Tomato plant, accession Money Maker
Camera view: bottom (45 deg); turntable rotation: 60 degrees
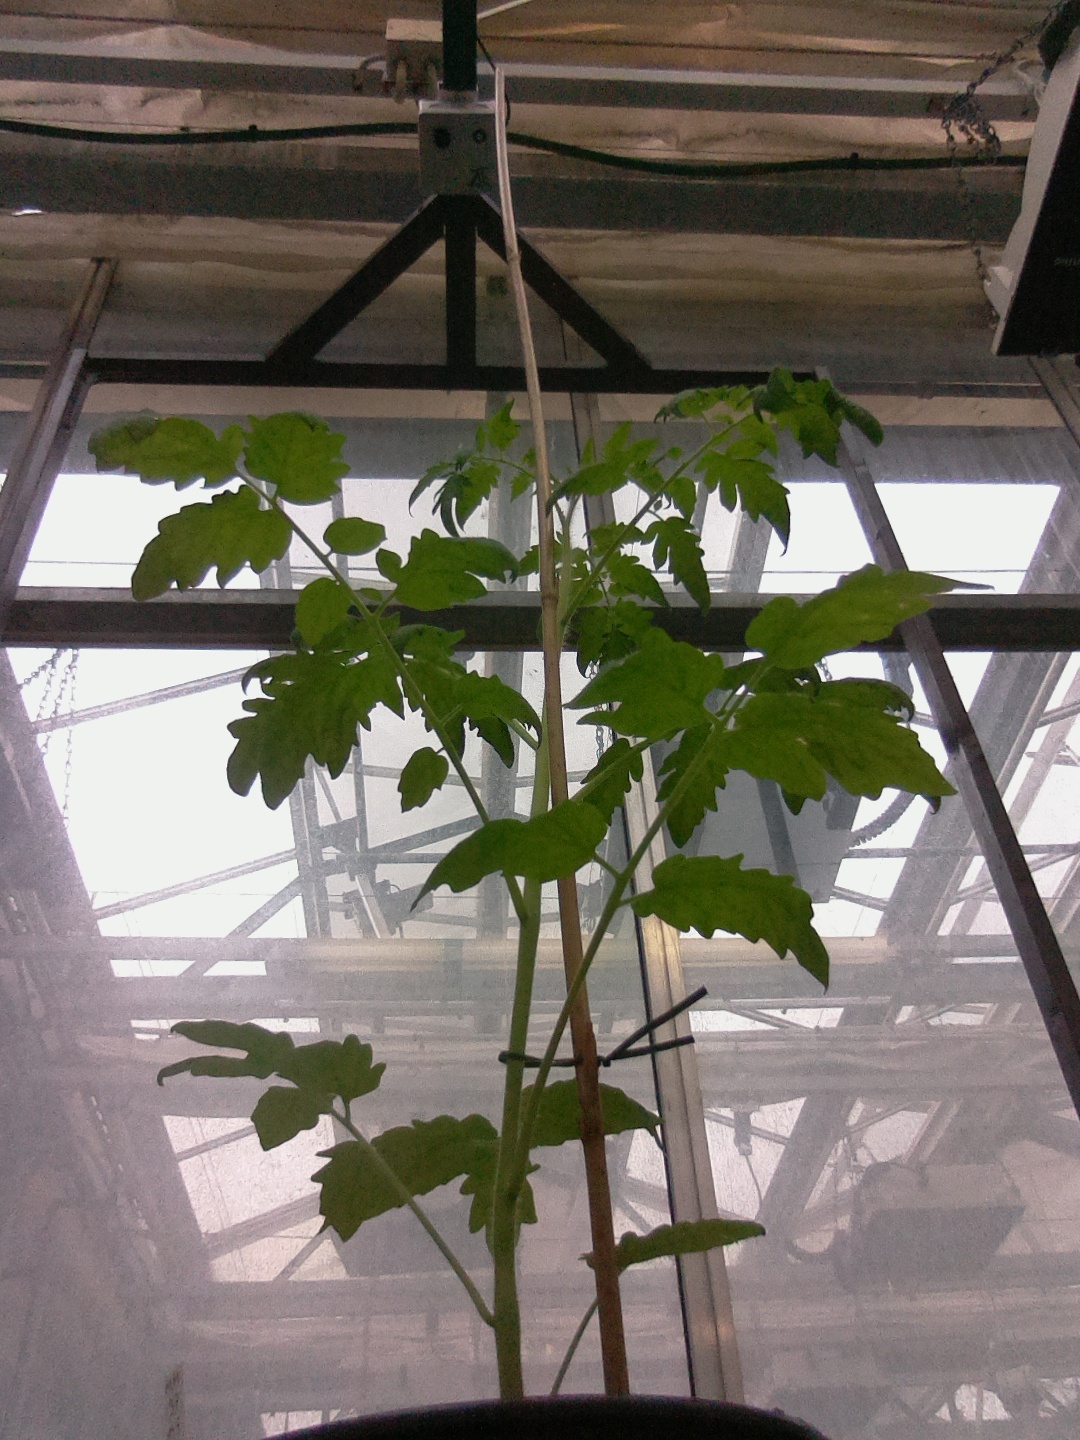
BBCH growth stage 14: 8 of true leaves visible